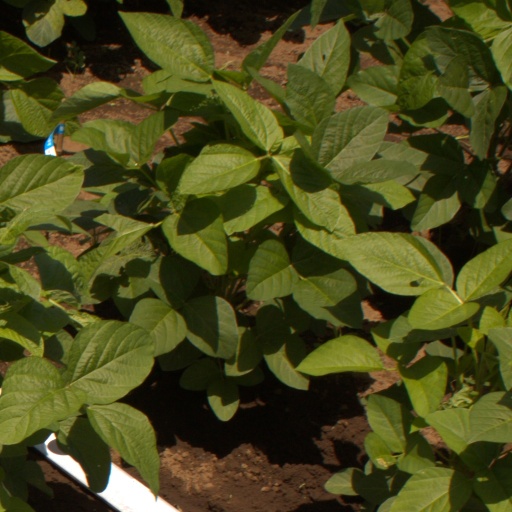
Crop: soybean